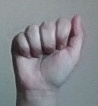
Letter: saad